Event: Nepal Earthquake
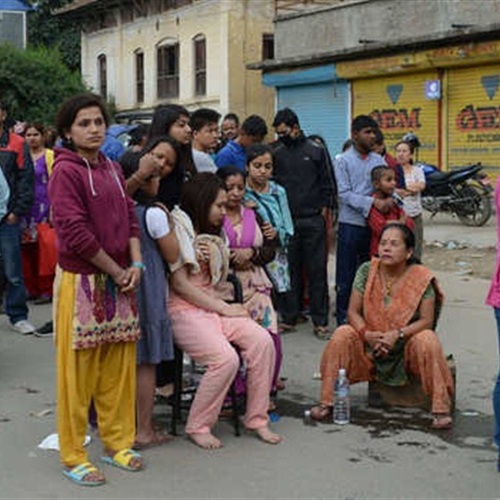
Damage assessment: no_damage